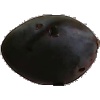
Label: Plum 3